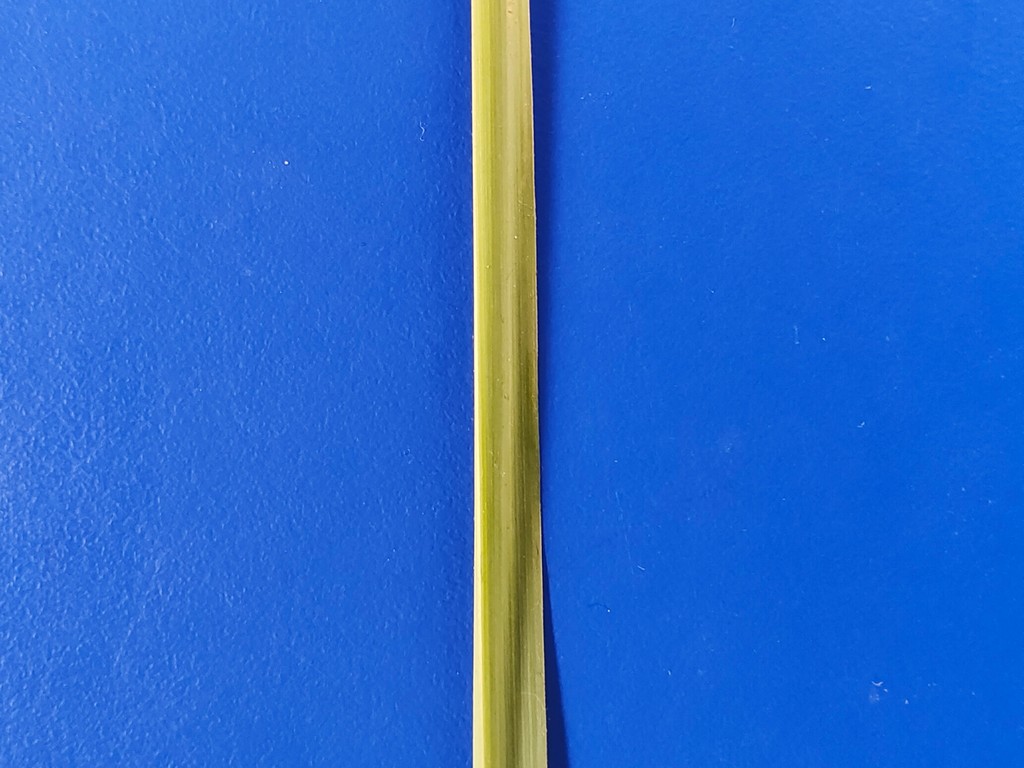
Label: Healthy